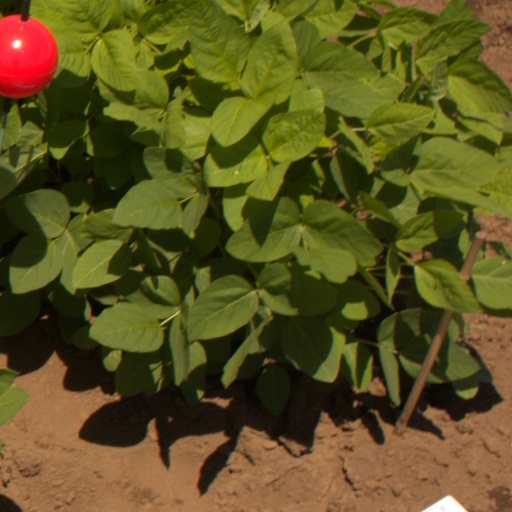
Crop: soybean